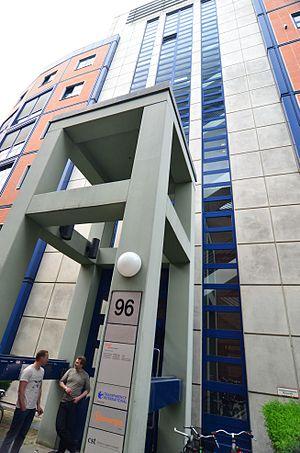
Transparency International est une organisation non gouvernementale internationale d'origine allemande ayant pour principale vocation la lutte contre la corruption des gouvernements et institutions gouvernementales mondiaux. Elle a été fondée par Peter Eigen en 1993 et a aujourd'hui un rayonnement international, possédant des sections autonomes dans 110 pays. Elle rejette ainsi toute supériorité des premiers sur les seconds quant à la lutte contre la corruption et déplore souvent la baisse dans le classement de certains pays développés, notamment au sein de l'Union européenne.